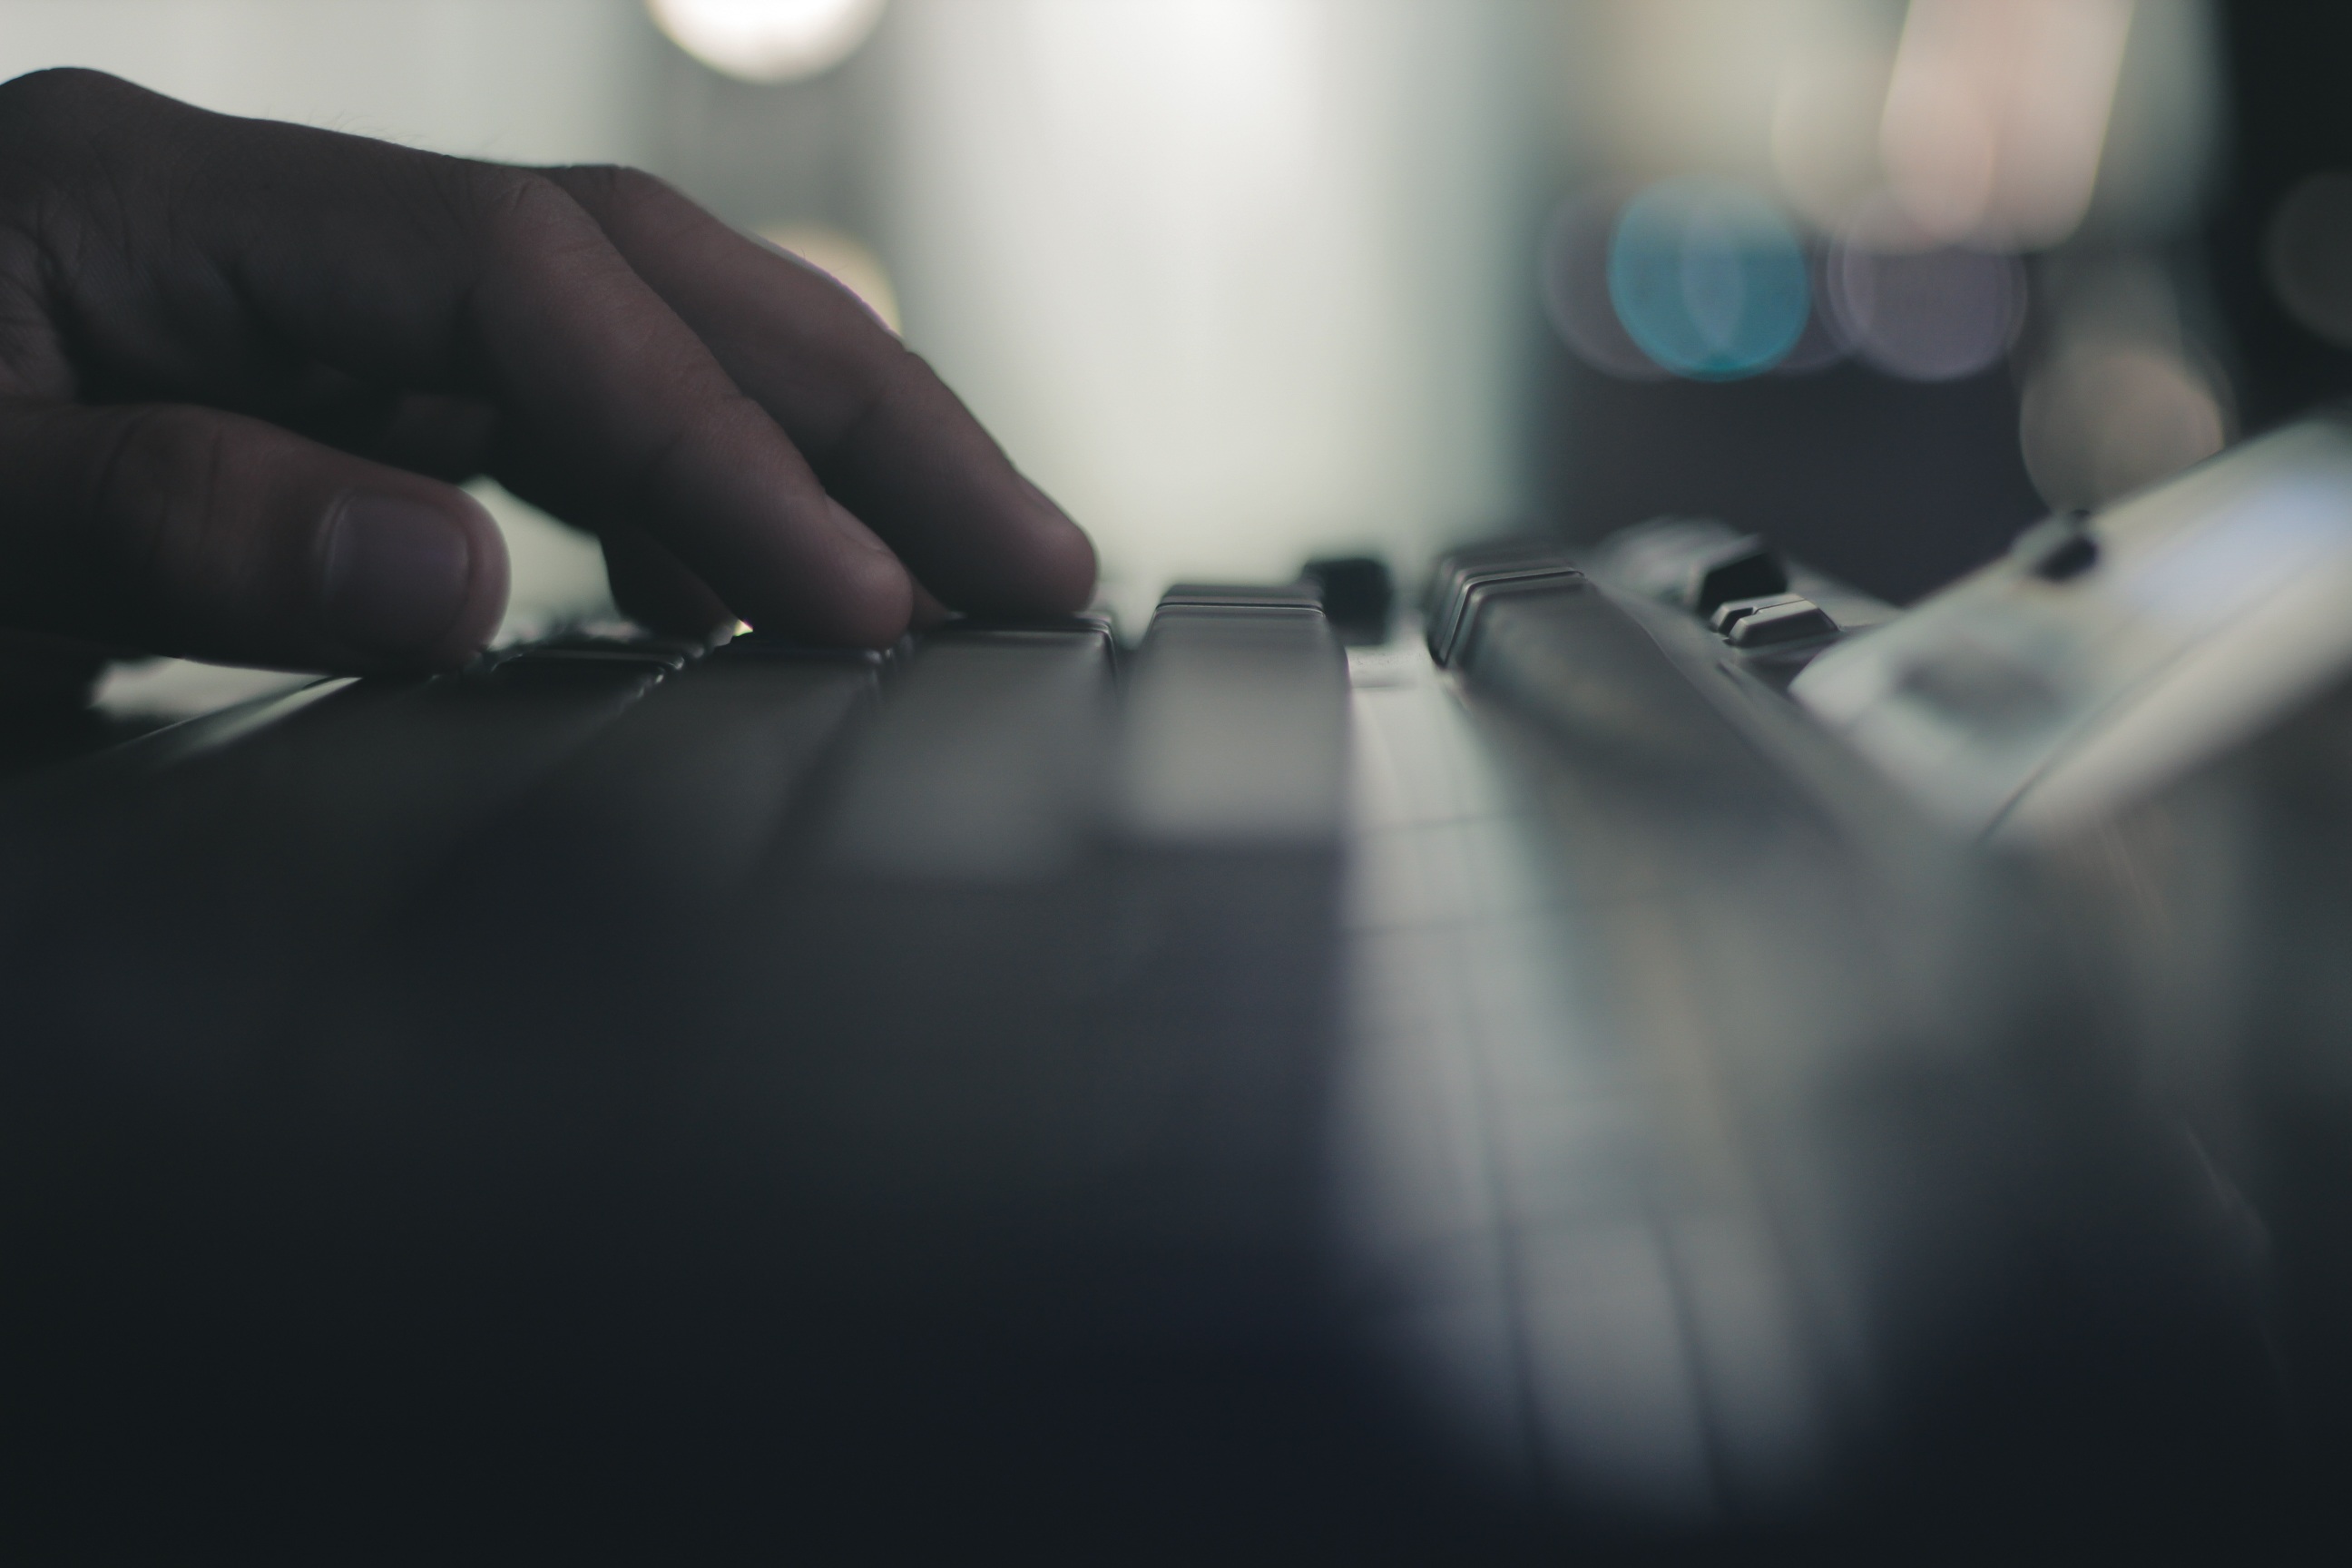
computer, hand, light, keyboard, photography, black, arm, close up, type, gaming, screenshot, computer keyboard, left hand